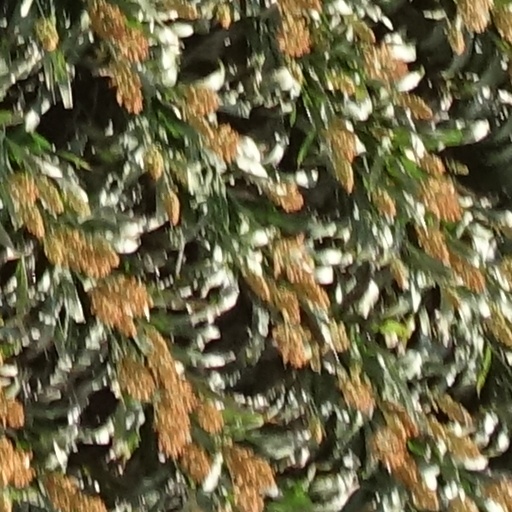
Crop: sorghum